Dirmstein

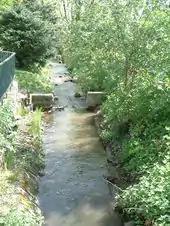
Channelling of the Eckbach from north (left) to east (straight ahead)

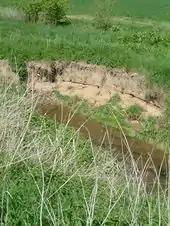
Worn deep into the layers of loess: Floßbach

The municipal area is crossed from west to east by the river Eckbach, which flows into the municipality in the southwest, from Laumersheim. In the 1920s, it was redirected from the village centre to the southern outskirts. Until this time, there had been a flat, pondlike broadening of the brook's bed south of the church on the "Affenstein" (a street), next to the village thoroughfare in which carriages could be cleansed of sand and loam buildup. As a new riverbed (going straight ahead instead of left), the old channel left over from the old "Upper Village’s" mediaeval fortification dyke seemed an obvious choice. Between the "Upper" and "Lower Village", today's Eckbach meets its old course again coming from the right.